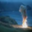
Label: rocket